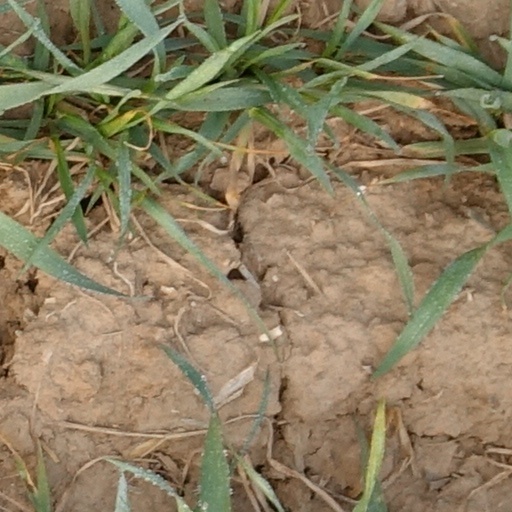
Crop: wheat